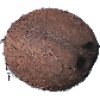
Label: cocos